Exercise Conant House

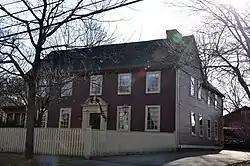

The Exercise Conant House (also the Reverend John Chipman House) is a historic First Period house in Beverly, Massachusetts, United States. Most of this 2.5-story wood-frame house was built after 1715 for the Reverend John Chipman, and contains many fine Georgian features. Attached to its north side is a two-story single-room ell that dates to c. 1695, and was probably built by Exercise Conant, son of early Cape Ann settler Roger Conant.